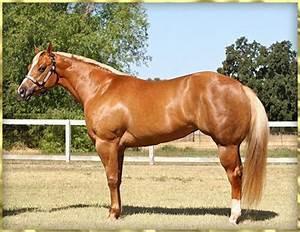
horse